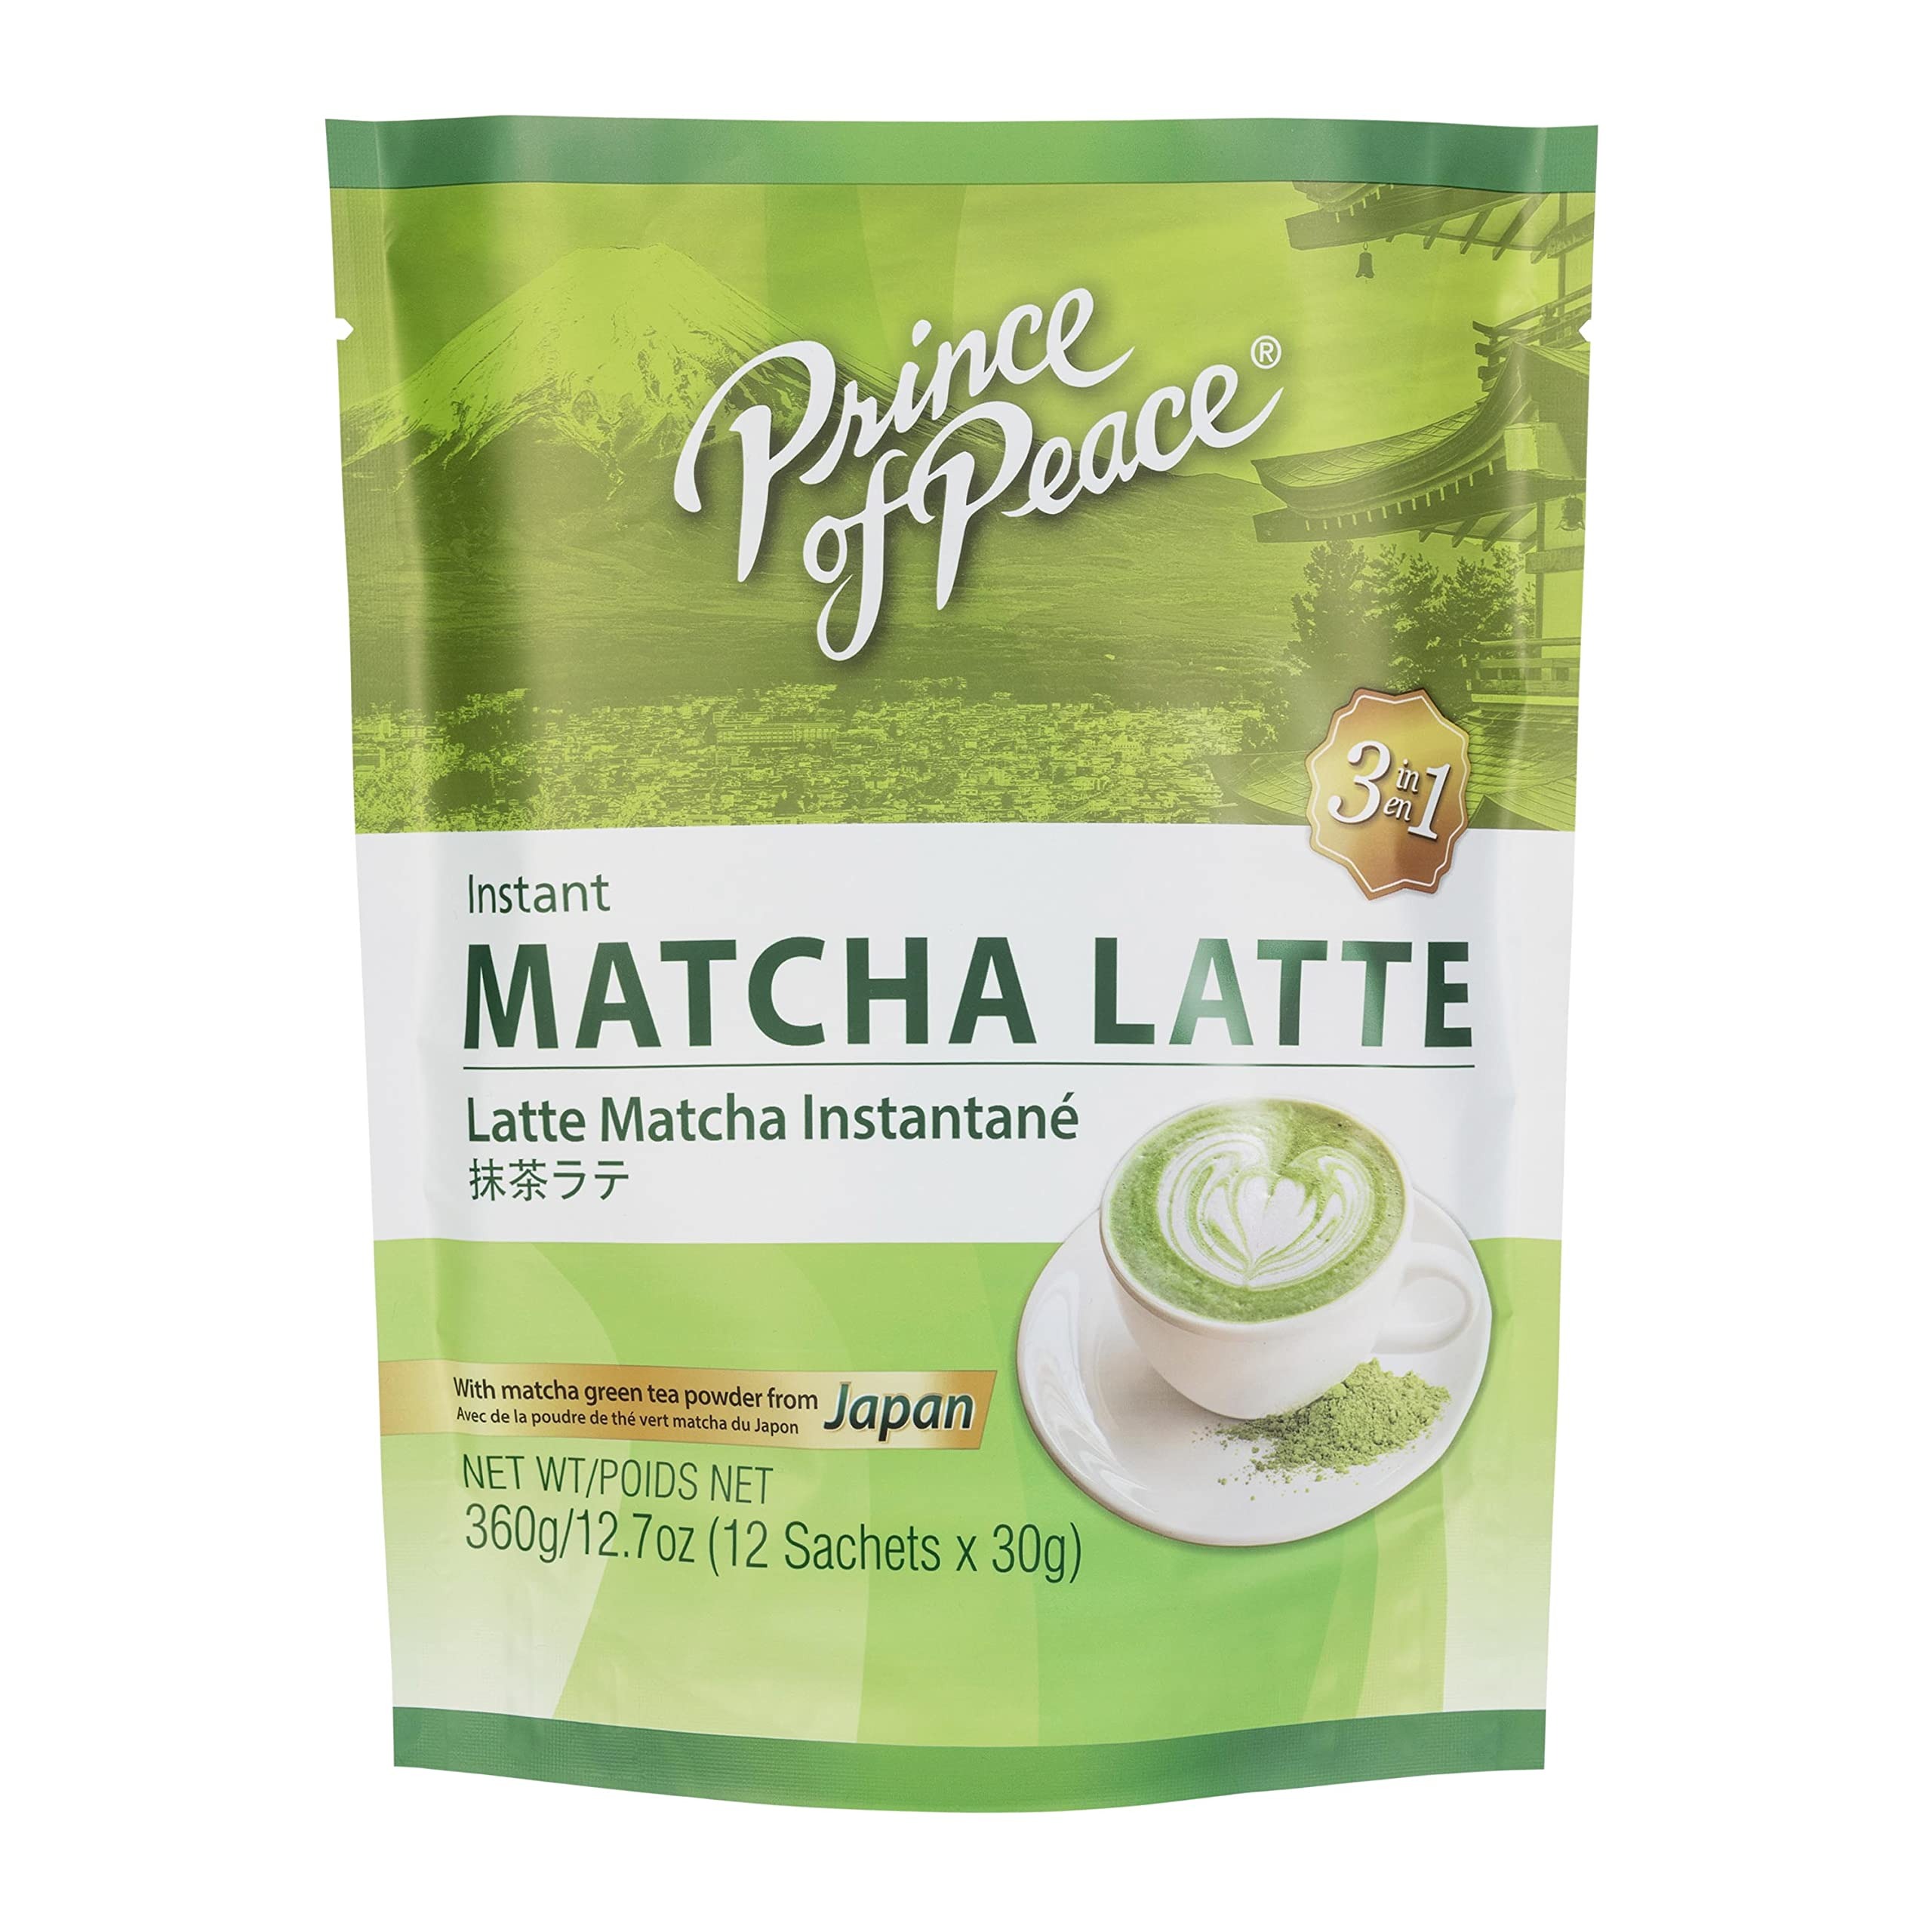
Item Name: Prince of Peace 3 in 1 Matcha Latte – Instant Beverage – 12 Sachets – Easy to Brew – Authentic Japanese Matcha Powder – Natural Ingredients – Natural Antioxidants – Authentic, Rich Taste
Bullet Point 1: 100% Authentic Japanese Matcha. When you choose Prince of Peace 3 in 1 Matcha Latte, you’re getting authentic, Japanese Matcha.
Bullet Point 2: Easy to Brew. Prince of Peace 3 in 1 Matcha Latte can be served cold or warm, is easy to make, and brews in minutes. This latte is perfect with water or milk.
Bullet Point 3: Coffee Alternative. Matcha serves as a healthier alternative to coffee and is thought to provide a naturally derived energy boost without the crash. The body’s slower absorption of caffeine from Matcha, compared to coffee, is thought to give a sense of calm and serene alertness, without the jitters.
Bullet Point 4: 3 in 1 Benefits. Our 3 in 1 Matcha is great for an on-the-go lifestyle. Drink it at home, take it to the office, or use it as an ingredient in desserts. This Matcha is also less expensive than ordering a Matcha drink at a Boba shop. Not to mention, Matcha is commonly known for its health benefits.
Bullet Point 5: Natural Health Benefits. Matcha not only tastes delightful, but Matcha is known to be chock full of health-boosting antioxidants, catechins, flavonoids, and polyphenols. These compounds have the potential to aid in blood sugar regulation and blood pressure.
Product Description: When you choose Prince of Peace 3 in 1 Matcha Latte, you’re choosing authentic, Japanese matcha. Matcha serves as a healthier alternative to coffee and is thought to provide a naturally derived energy boost without the crash. The body’s slower absorption of caffeine from matcha, compared to coffee, is thought to give a sense of calm and serene alertness, without jitters. Matcha not only tastes delightful but is known for its health benefits. Prince of Peace 3 in 1 Matcha Latte can be served cold or warm, is easy to make, and brews in minutes. This latte is perfect with water or milk and is much less expensive than ordering a Matcha at a Boba shop. Simply add a sachet to hot water and stir.
Value: 12.7
Unit: Ounce

Price: 14.99